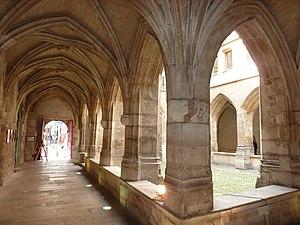
Léon de Saint-Jean, né 9 juillet 1600 à Rennes et décédé le 30 décembre 1671 à Paris, est un prêtre carme français, membre de la Réforme de Touraine, prédicateur royal, écrivain prolifique et représentant de l'École française de spiritualité.
Denis Dodart est un médecin et un botaniste français, né en 1634 à Paris et mort le 5 novembre 1707 dans cette même ville. Il dirige de 1670 à 1694 les études de l'Académie royale des sciences sur l'Histoire des plantes, premier projet d'une encyclopédie botanique universelle, recensant, nommant et illustrant toutes les plantes connues. Il publie son cadre directeur, Mémoires pour servir à l'histoire des plantes en 1676.